Isinuka Mud Caves and Sulphur Pools

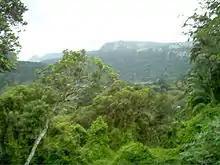
Forest of Port St John's where the Isinuka caves and Springs are situated

The Isinuka Mud Caves and Sulphur Pools are located next to the Isinuka village which is located in OR Tambo District Municipality, Eastern Cape, South Africa. The name "Isinuka", means "place of smell", which refers to the odour of the sulfur which diffuses from the springs. This name was given by the Mpondo people of the Eastern Cape who regard this site as a sacred area. The springs are also visited by thousands of tourists who seek relief from various ailments yearly.